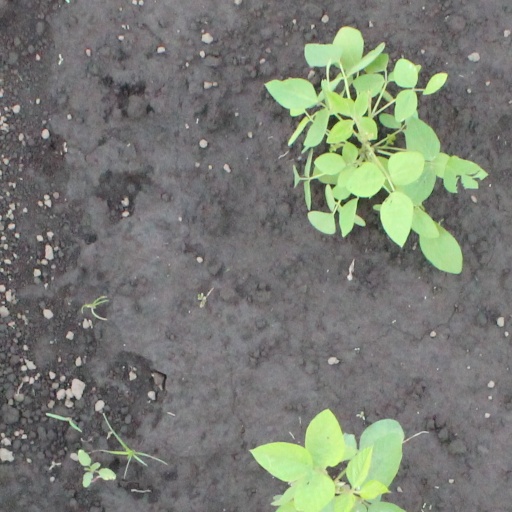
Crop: soybean